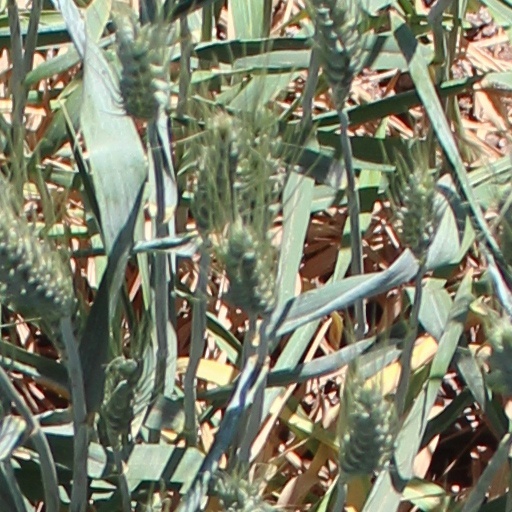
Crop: wheat